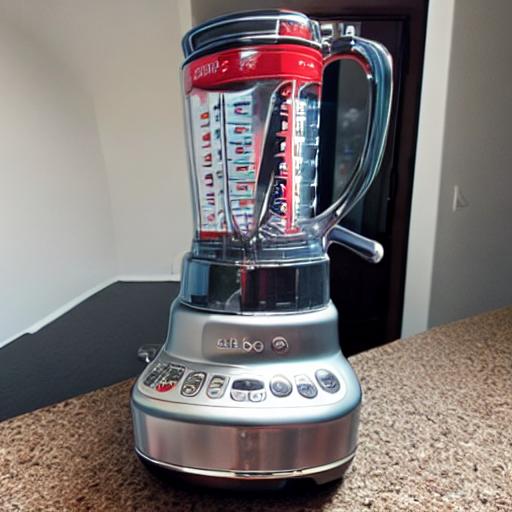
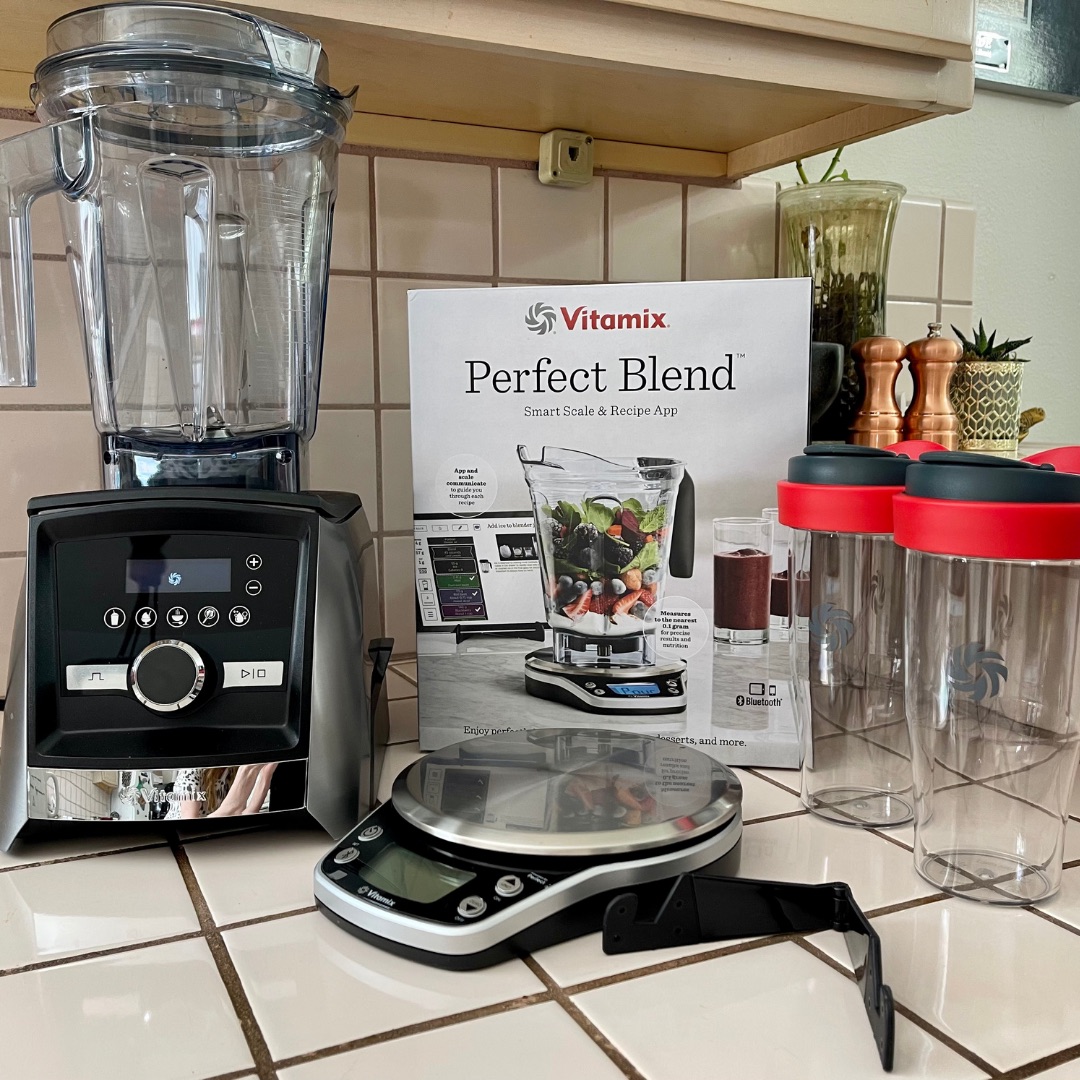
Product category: items_blender
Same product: no